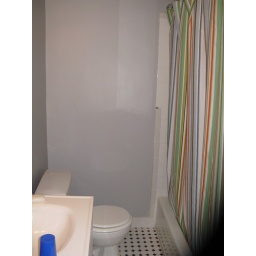
No more window in hall bathroom